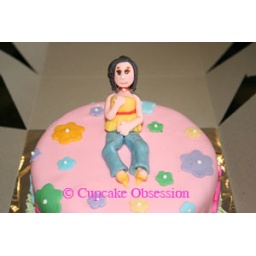
Girl with flowers cake in box